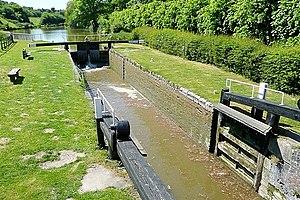
L'écluse de Dun Mill est une écluse sur le canal Kennet et Avon, près de Hungerford, dans le Berkshire, en Angleterre.